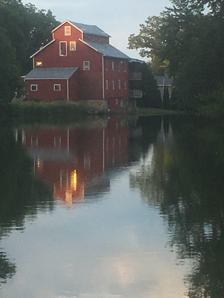
Building: Rhodes Mill
Country: United States of America
Year built: 1868
United States historic place Rhodes Mill U.S. National Register of Historic Places Show map of Iowa Show map of the United States Location Main St. Fertile, Iowa Coordinates 43°15′50″N 93°25′16″W / 43.26389°N 93.42111°W / 43.26389; -93.42111 Area less than one acre Built 1868 Architect William Rhodes NRHP reference No. 78001274 Added to NRHP November 24, 1978 Rhodes Mill is a historic structure located in Fertile, Iowa , United States. It was listed on the National Register of Historic Places in 1978. William Rhodes moved to Fertile Township in Worth County, Iowa from Ontario in 1856.  The following year he opened a saw mill along what is now known as the Winnebago River .  During the American Civil War he enlisted in the 32nd Iowa Infantry .  After he was discharged in 1865 the town of Fertile grew around his mill.  Iowa's wheat production increased after the war.  Rhodes built a flour mill on the same site in 1868.  It had a capacity of 50 barrels of flour per day, and by 1884 he was doing around $10,000 worth of business a year. He and his son remained in business until 1918. The mill itself is a 2½-story, rectangular, frame structure built on a rubblestone foundation.  The building originally measured 42 by 34 feet (13 by 10 m). It was extended to a length of 56 feet (17 m) when a two-story residential space was added. A small shed was added to the facility in 1919, and a concrete dam was built across the river in 1929. References